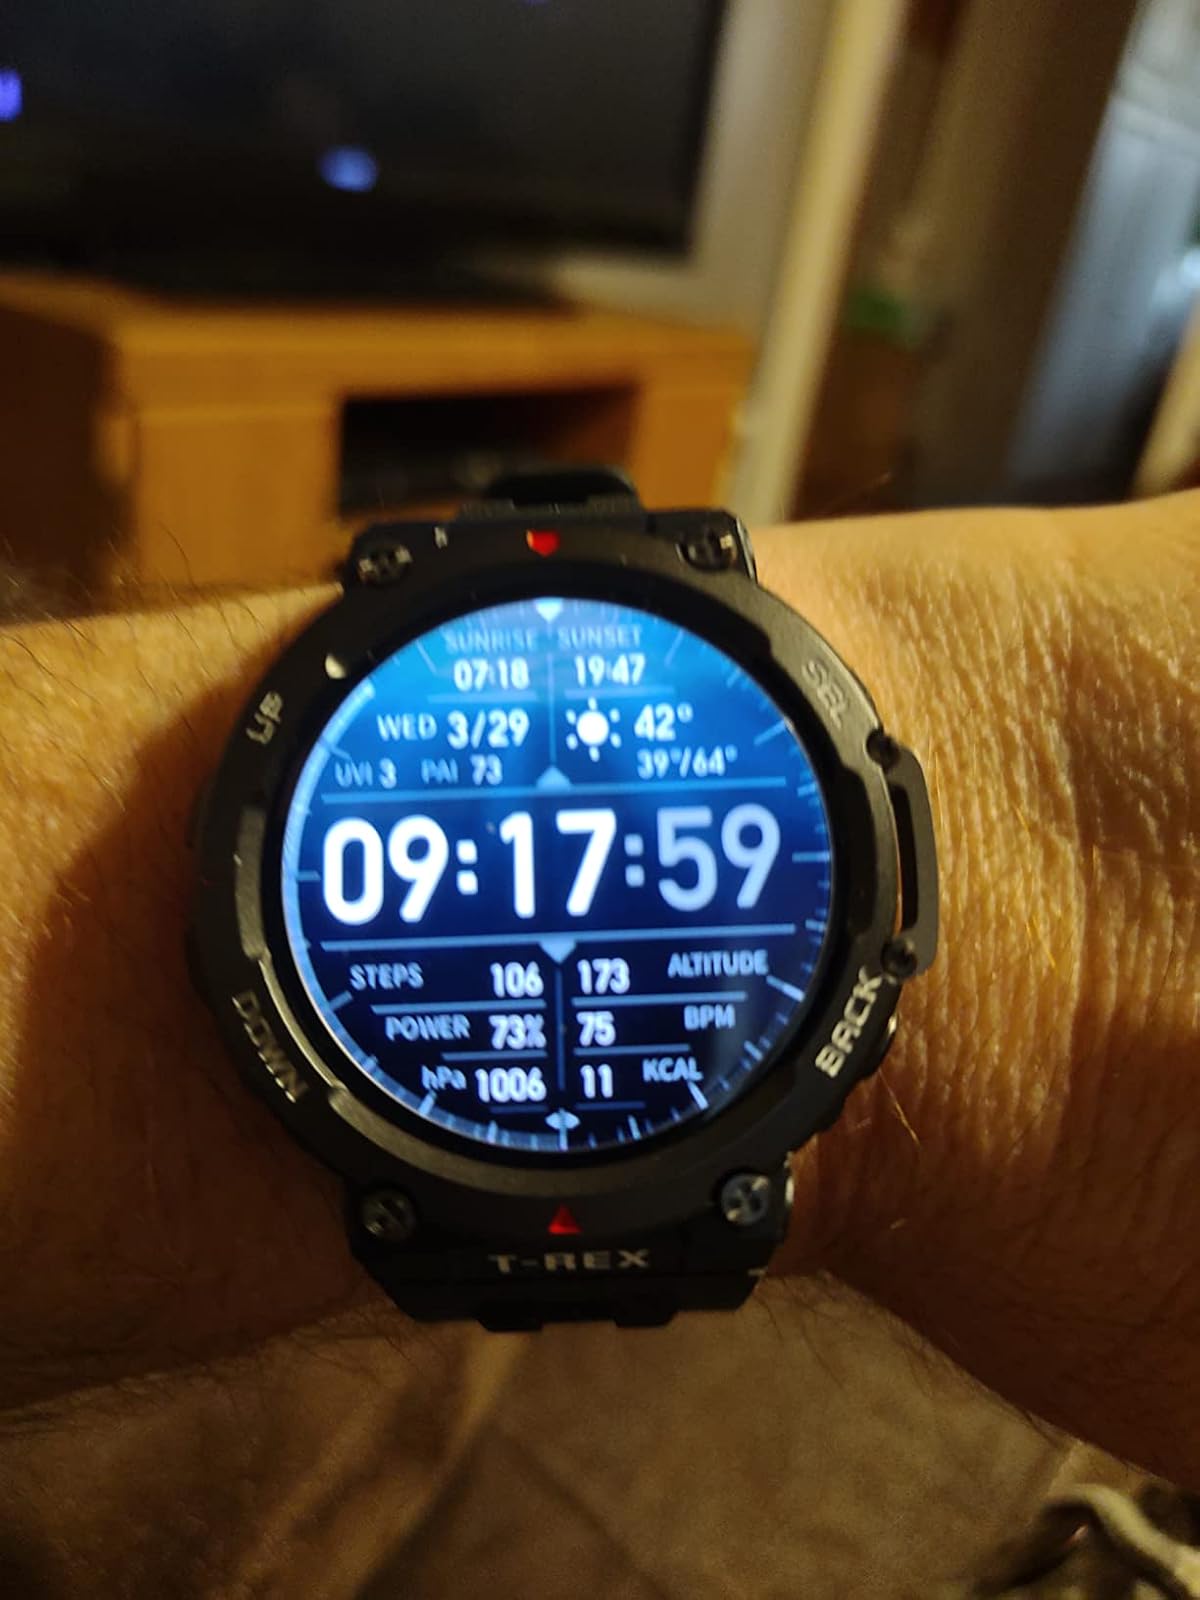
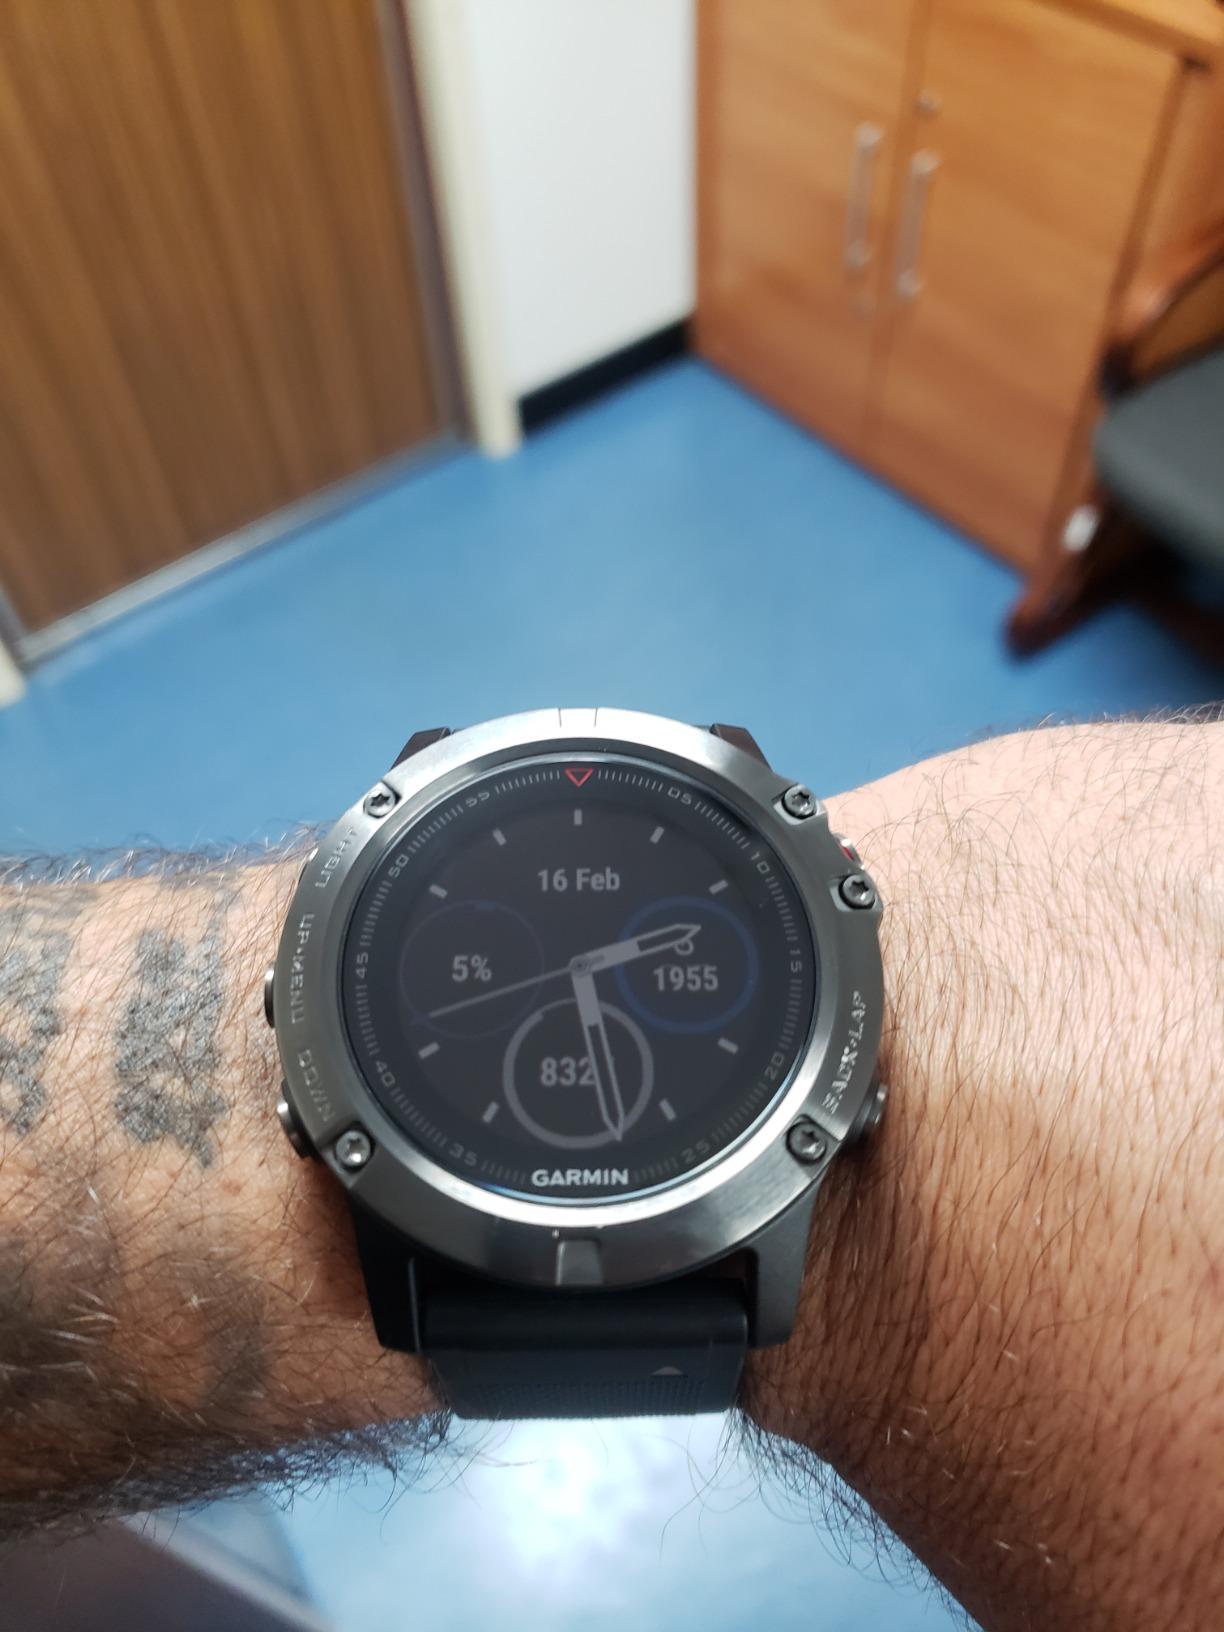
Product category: smartwatch
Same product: no